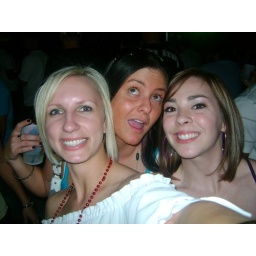
Stela's caption on this is &amp;quot;brandi, there are no hot tatted sleeved boys up in that tree lol&amp;quot;